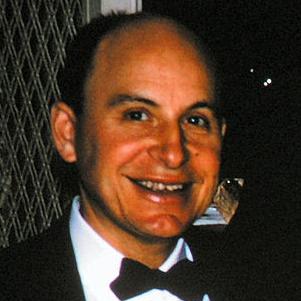
Age: 55